McDonnell XV-1

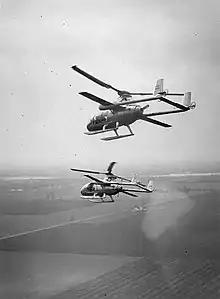
The two XV-1s

The XV-1 began tethered hovering flight tests on 11 February 1954, with test pilot John R. Noll. The tether had lead weights intended to keep the aircraft in ground effect until issues with the rotor's tip-jet propulsion system were solved. On 14 July 1954, the lead weights were removed and the XV-1 conducted its first free hovering flight. As flight testing continued, McDonnell completed the second machine (s/n 53-4017).